Midway Atoll

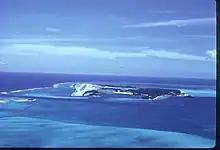
MDY Approach

Midway Atoll forms part of the Northwest Hawaiian Islands Important Bird Area (IBA), designated as such by BirdLife International because of its seabirds and endemic landbirds. The atoll is a critical habitat in the central Pacific Ocean and includes breeding habitat for 17 seabird species. Many native species rely on the island, which is now home to 67–70 percent of the world's Laysan albatross population and 34–39 percent of the global population of black-footed albatross. A minimal number of the very rare short-tailed albatross also have been observed. Fewer than 2,200 individuals of this species are believed to exist due to excessive feather hunting in the late nineteenth century. In 2007–08, the U.S. Fish and Wildlife Service translocated 42 endangered Laysan ducks to the atoll as part of their efforts to conserve the species.